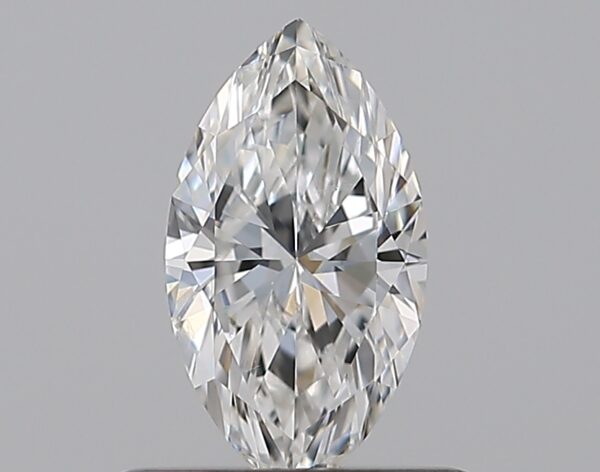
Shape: marquise
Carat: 0.5
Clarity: VS2
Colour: F
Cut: EX
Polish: EX
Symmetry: VG
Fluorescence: N
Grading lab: GIA
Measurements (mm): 7.76 x 4.19 x 2.59